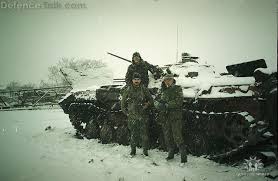
Label: BMP